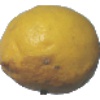
Label: Lemon 1